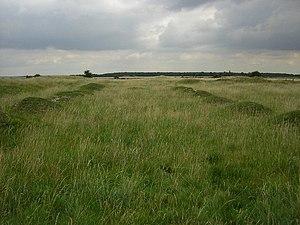
Æthelred est roi de Mercie, royaume anglo-saxon des Midlands, de 675 à 704.
L'abbaye de Bardney, située dans le comté du Lincolnshire, était une ancienne abbaye bénédictine, fondée en 697 par le roi de Mercie Æthelred et son épouse Osthryth. Après avoir abdiqué de son trône, Æthelred se retira dans cette abbaye dont il devint le premier abbé et y mourut vers 716.
Osthryth est une reine anglo-saxonne, fille d'Oswiu de Northumbrie et épouse d'Æthelred de Mercie. Elle vit durant une période de conflits entre la Mercie et la Northumbrie, ce qui explique peut-être son assassinat par des nobles merciens en 697.